Dragoslav Ognjanović

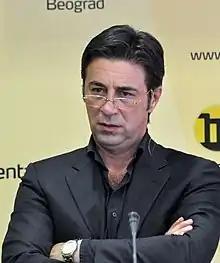
Ognjanović in 2011

Dragoslav "Miša" Ognjanović (21 December 1961 – 28 July 2018) was a Serbian criminal lawyer. During his career, he was a participant in a large number of media-covered cases in Serbia.